Teapot

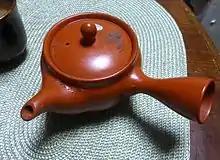
A traditional Japanese teapot, "kyūsu", is commonly used for making Japanese green tea, "sencha". It often has a handle on the side of the pot

The switch to specialized vessels for tea brewing was powered by the change from powdered tea to leaf tea and from whipping to steeping in China. It is hard to pinpoint the time of the invention of the teapot since vessels in shapes similar to the modern teapot were known in China since the Neolithic period but were initially used for water and wine, as boiling or whipping tea did not require a specialized container. When tea preparation switched to infusion (during the late Yuan dynasty), an ewer-like vessel was first used. Tea preparation during previous dynasties did not use a teapot.